Julia Kavanagh

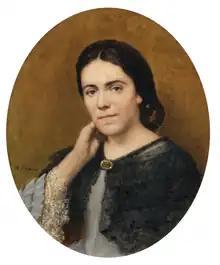
Portrait of the author Julia Kavanagh c.1874-1876 by French painter Henri Chanet, fl.1874-1884. Donated by Mrs M. Kavanagh, 1884 to the National Gallery of Ireland.

Julia Kavanagh (7 January 1824 – 28 October 1877) was an Irish novelist, born at Thurles in County Tipperary, Ireland—then part of the United Kingdom of Great Britain and Ireland. Her numerous contributions to literature have classified her as one of the non-canonical minor novelists of the Victorian period (1837–1901). Although she is mainly known for the novel and tales she wrote, she also published important non-fiction works that explored the theme of female political, moral and philosophical contributions to society. The appeal of her works is represented by the fact that several of her works have been translated into French, German, Italian, Dutch and Swedish. Her texts also reached North America, where some of her works appeared in "Littell's Living Age", an American magazine. Moreover, she was known to celebrated writers of domestic fiction such as Charles Dickens.